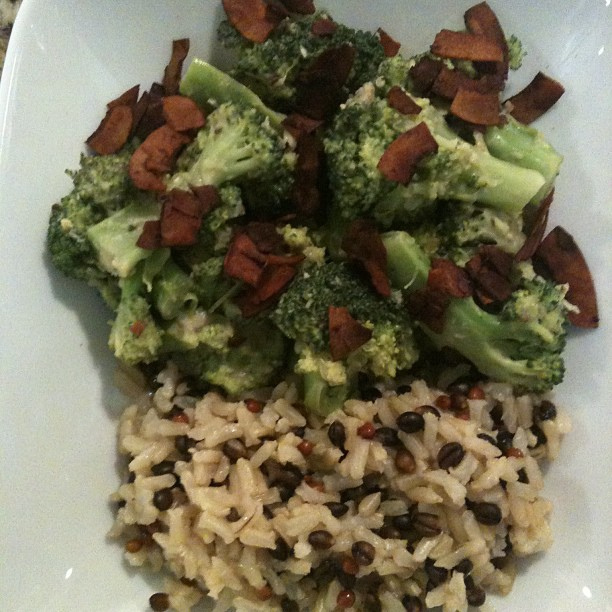
user: Given an image and a question. Answer the question in a short answer. Question: What is the brown stuff atop the broccoli? Short Answer:
assistant: bacon